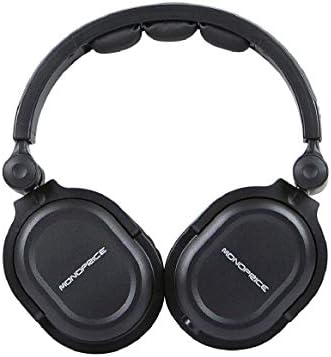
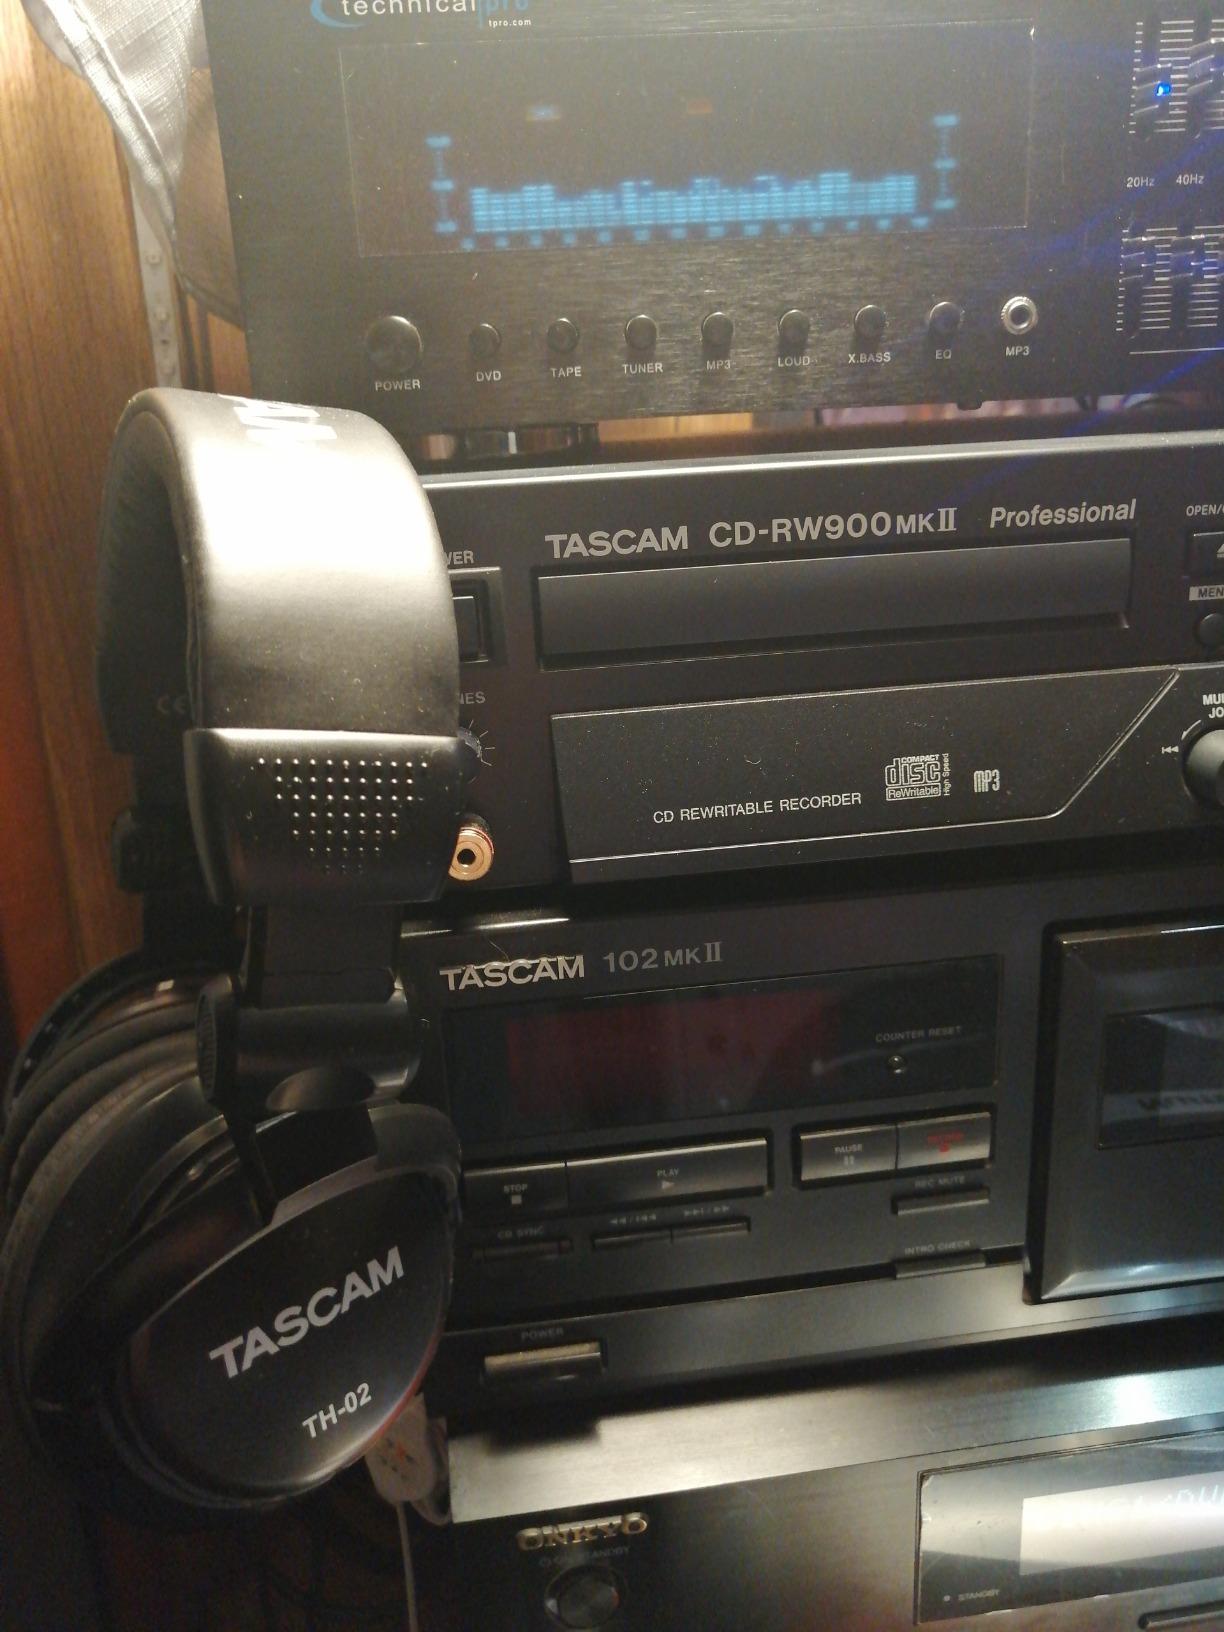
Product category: headphones
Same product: no